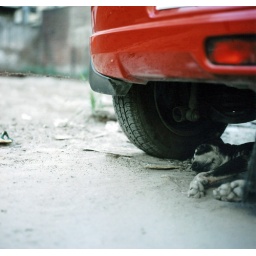
@Delhi, India. A dog sleeping under the car. taken by Hasselbrad 503CX